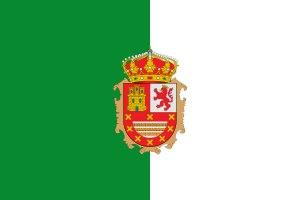
Fuerteventura, autrefois appelée Fortaventure en français, est une île d'Espagne située dans l'océan Atlantique et faisant partie des îles Canaries. Deuxième île de cet archipel par sa taille, elle est celle qui est la plus proche du continent africain, distante de 97 kilomètres vers le sud-est avec les côtes marocaines. L'île fait partie de la province de Las Palmas et sa capitale est Puerto del Rosario.